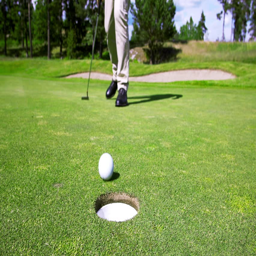
a golf ball putted into the hole .